SMS Gazelle

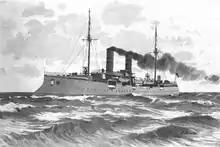
Illustration of

The ships of I Squadron conducted unit exercises in the North Sea until 22 July, when they were sent to visit Spain and Portugal. While there, on 1 August, the ships rendezvoused with the four s and their escorts in Lisbon, Portugal, which were returning from their deployment to help suppress the Boxer Uprising in Qing China. While on the way back to Germany, was detached to visit Portland, Britain on 9 August, returning to Kiel three days later. She participated in the annual fleet training maneuvers that lasted from 22 August to 15 September. During the exercises, she operated with II Scouting Group, part of the reconnaissance force for the main German fleet. During the maneuvers, the fleet held a naval review for Tsar Nicholas II of Russia, who was visiting Germany at the time.